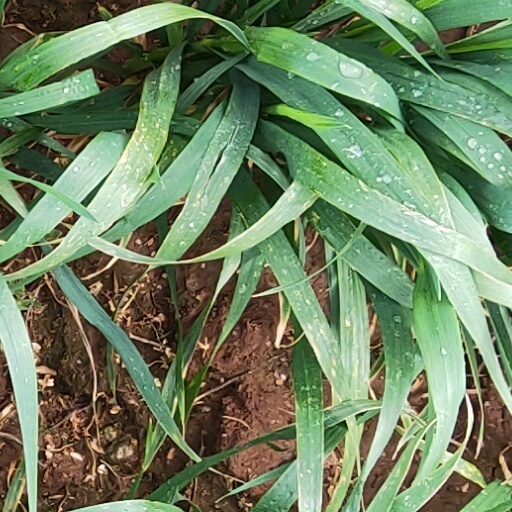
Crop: wheat